Maracaibo Basin

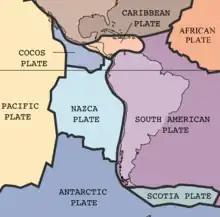
Present-day tectonic plate position and geometry

During the break-up of Pangea, the North American Plate began to separate from the South American Plate. The two plates rifted away from each other forming the "Proto-Caribbean Seaway", an 1800 km wide region of oceanic crust. As this rifting occurred, the Caribbean plate began its eastward migration from the Pacific region.